Question: How many entire planes are visible?
Tambaya: Jiragen nawa ne ake iya ganin su gaba daya?
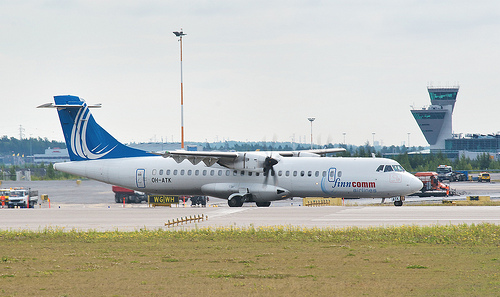
Answer: 1
Amsa: 1